District Council of Streaky Bay

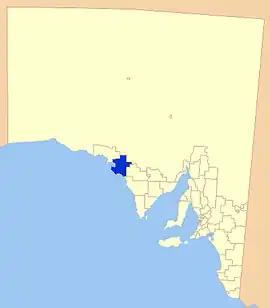
Location of the District Council in blue

The District Council of Streaky Bay is a local government area in South Australia located on the Eyre Peninsula. Streaky Bay is the main population centre of about 1,200 people serving an agricultural district based on farming wheat and other cereal crops, sheep, supplemented by fishing and tourism industries. The district covers an area of 6,251.1 square kilometres with a population of 2,074 people in 2016, according to the Australian Bureau of Statistics. Mayor of Streaky Bay is Travis Barber.